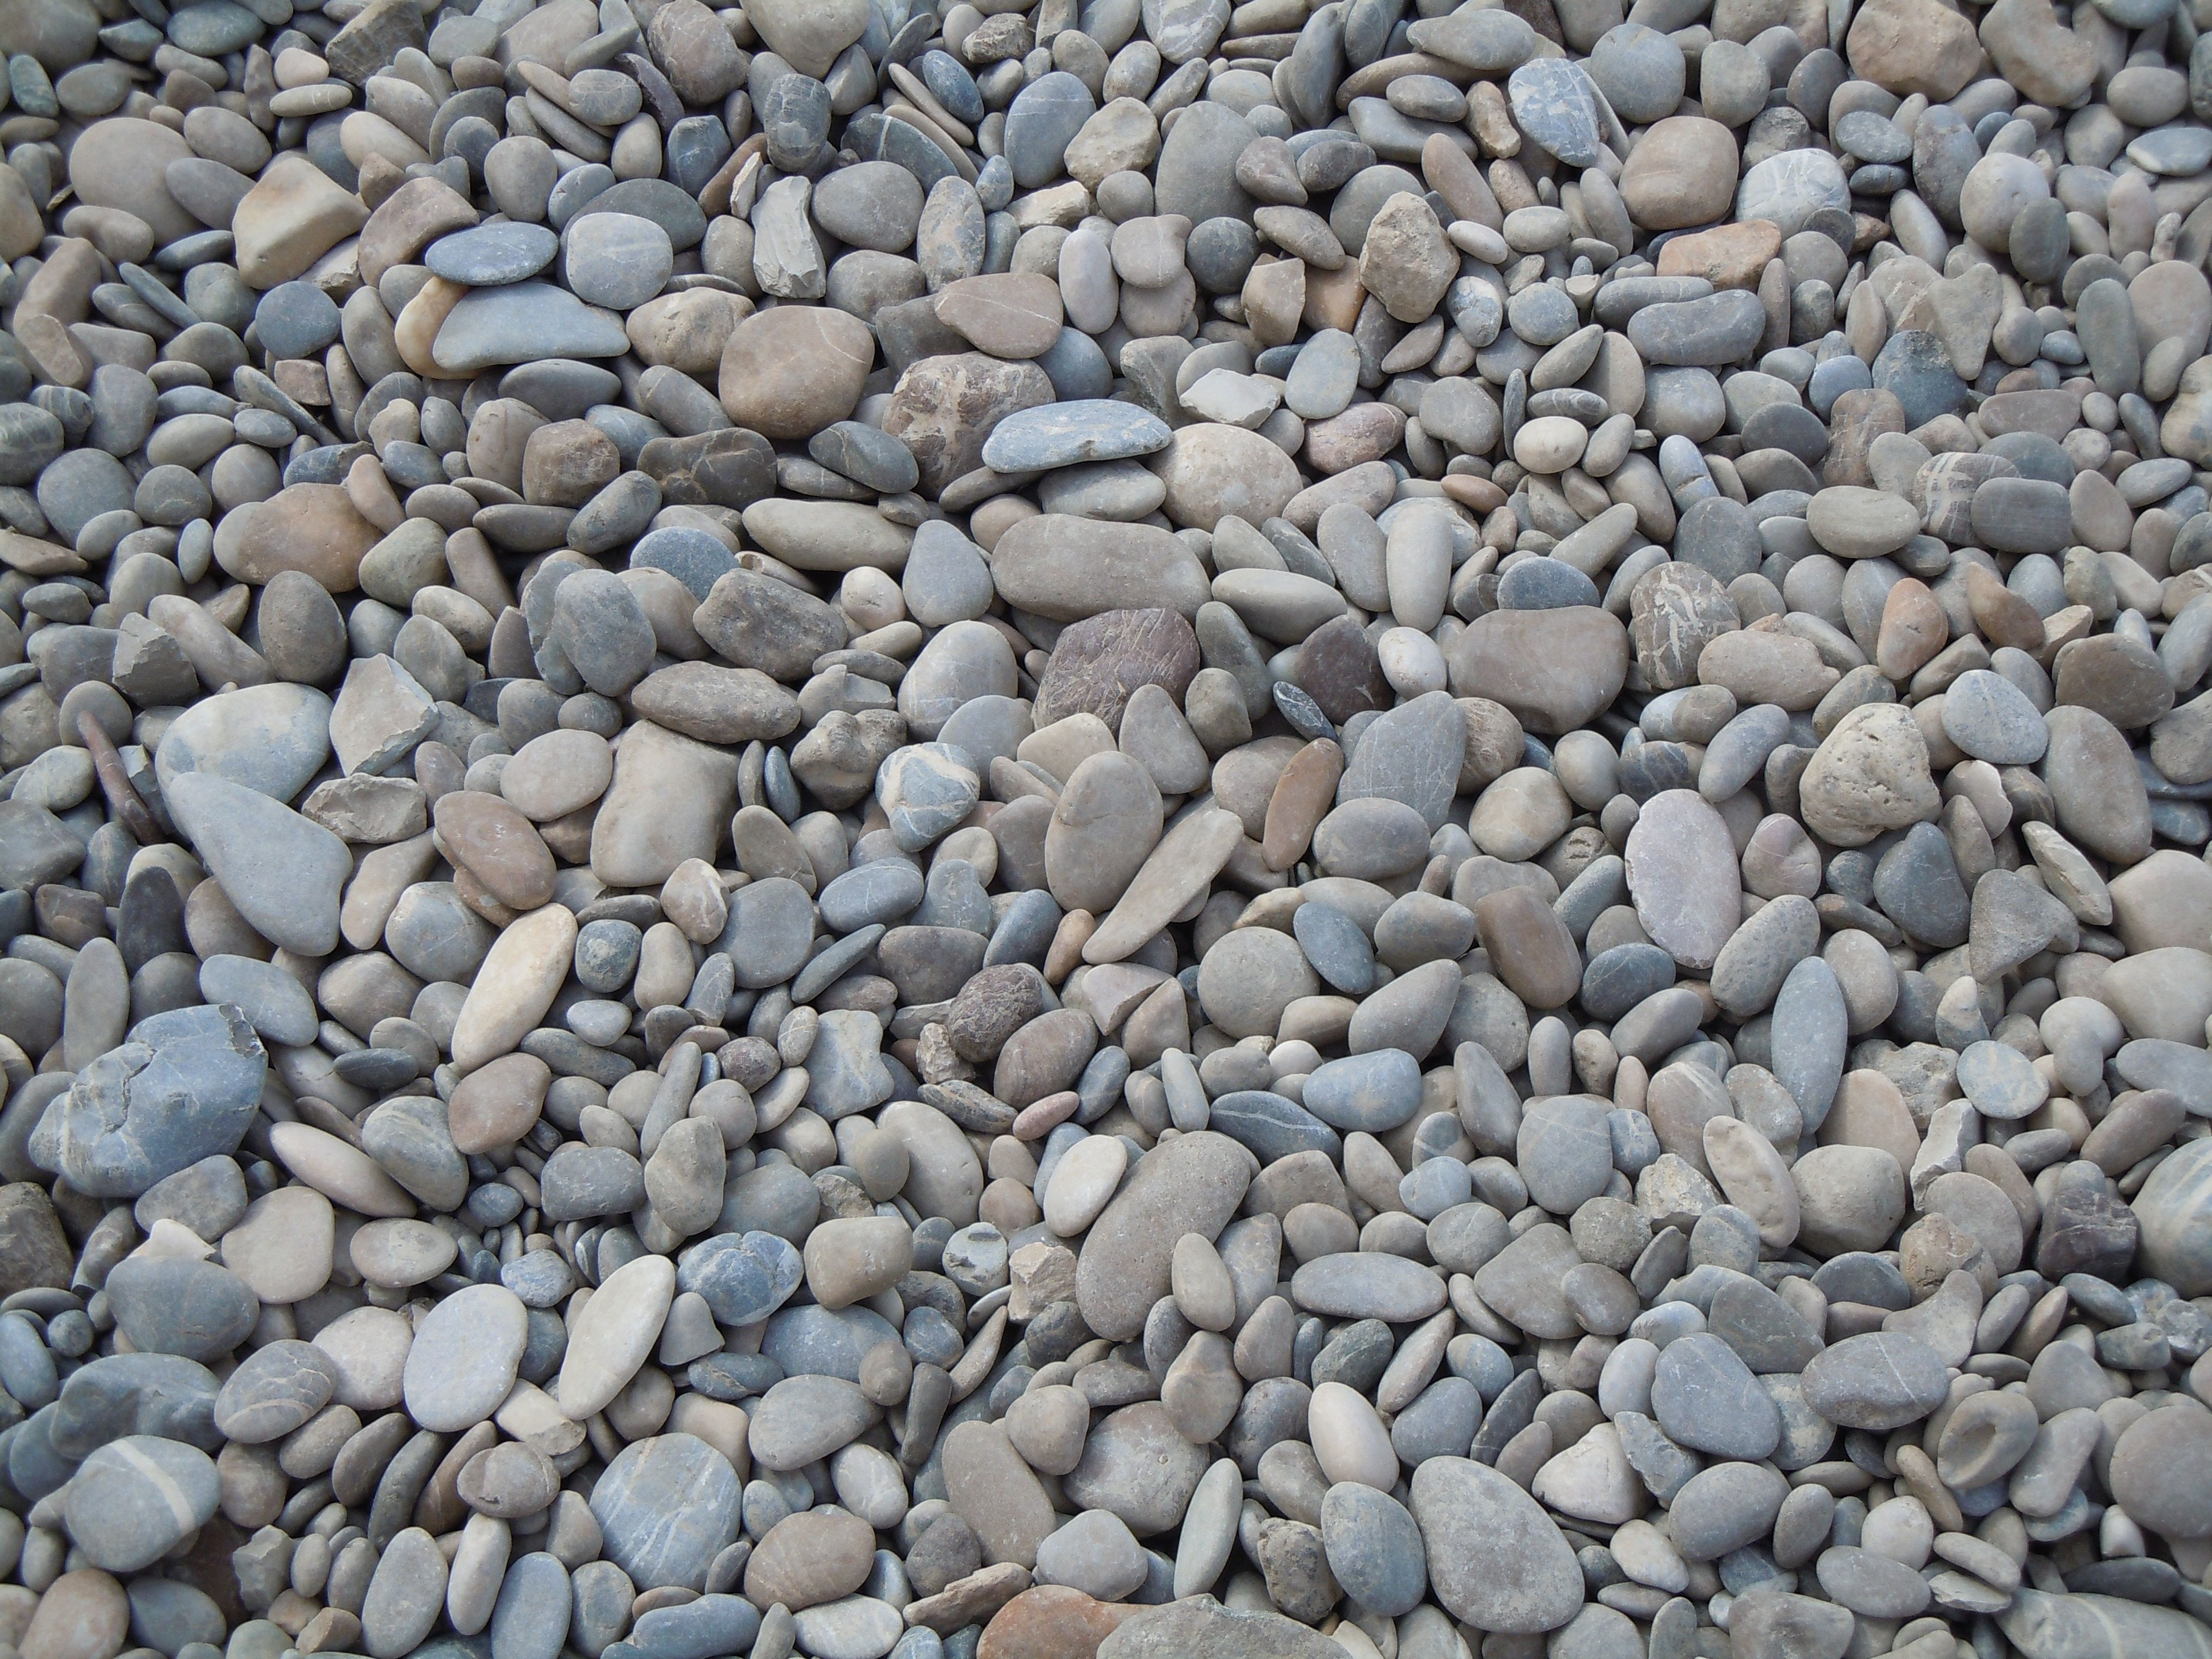
rock, texture, stone, pattern, pebble, stone wall, material, grey, rubble, gravel, pebbles, flooring